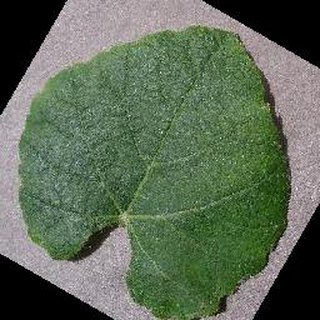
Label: healthy_grape